Question: What color is the book case?
Tambaya: Menene launin wurin aje littattafan?
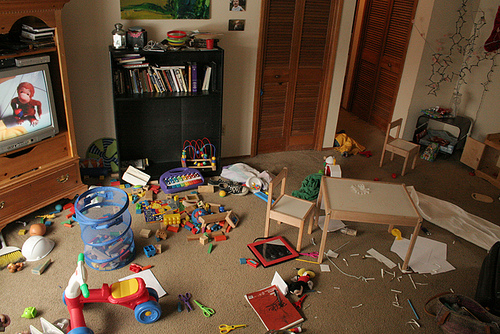
Answer: Black.
Amsa: Baƙi.